BWIA West Indies Airways

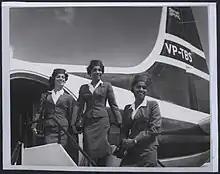
BWIA air hostesses (1955)

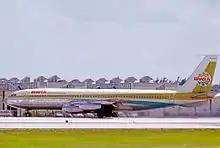
BWIA International Boeing 707-227 at Miami in 1972

British West Indian Airways was established on 27 November 1939 by New Zealander Lowell Yerex. Operations started on 27 November 1940 with a piston powered Lockheed Lodestar twin engine aircraft on daily services between Trinidad and Barbados. By 1942, the airline had three aircraft of this type. In 1947, BWIA was taken over by British South American Airways (BSAA), after a few months operating as British International Air Lines the 'BWIA' name was restored on 24 June 1948 for operating routes among the Caribbean Islands using Vickers Viking twin piston-engined airliners.